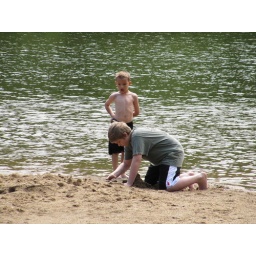
Alan playing in the sand at the beach